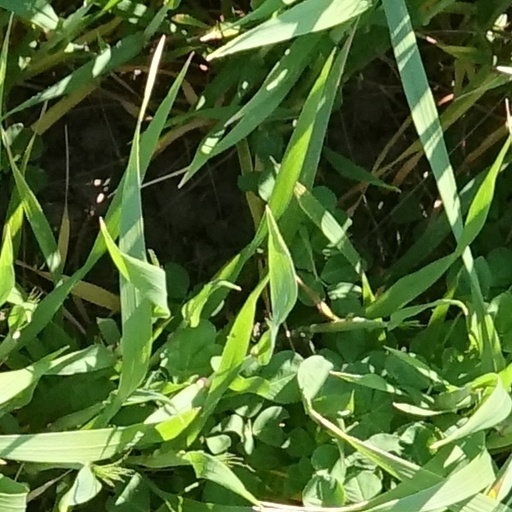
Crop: wheat